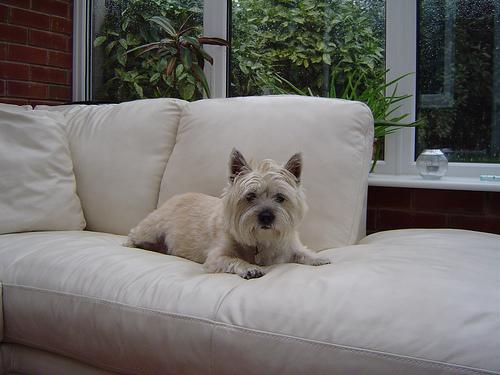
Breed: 211-n000009-cairn